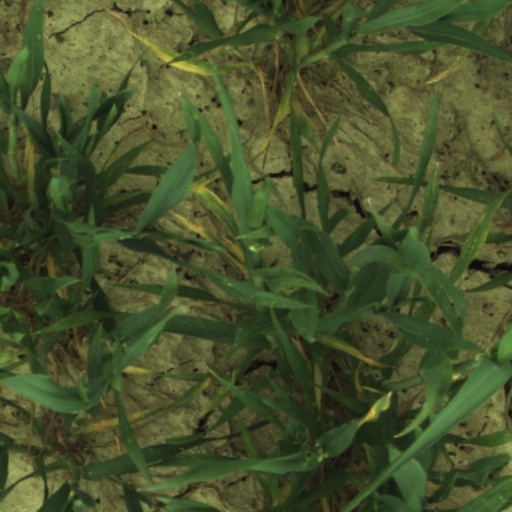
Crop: wheat